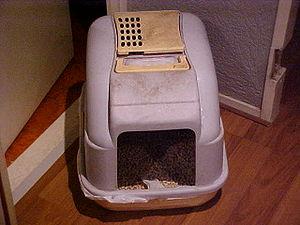
Une litière est un matériau répandu sur le sol pour qu'un animal s'y repose ou fasse ses besoins. Généralement placée à l'intérieur, elle est utilisée pour isoler du sol, assurer le couchage et absorber l'humidité. Par extension une litière désigne aussi le contenant offert aux animaux de compagnie pour y recueillir uniquement leurs déjections. Traditionnellement constituée de paille, de tourbe ou de sable, de nos jours les éleveurs disposent de nombreux matériaux destinés à servir de litière, plus performants ou mieux adaptés à chaque espèce et à chaque usage, tout en respectant les exigences économiques, sanitaires et environnementales.